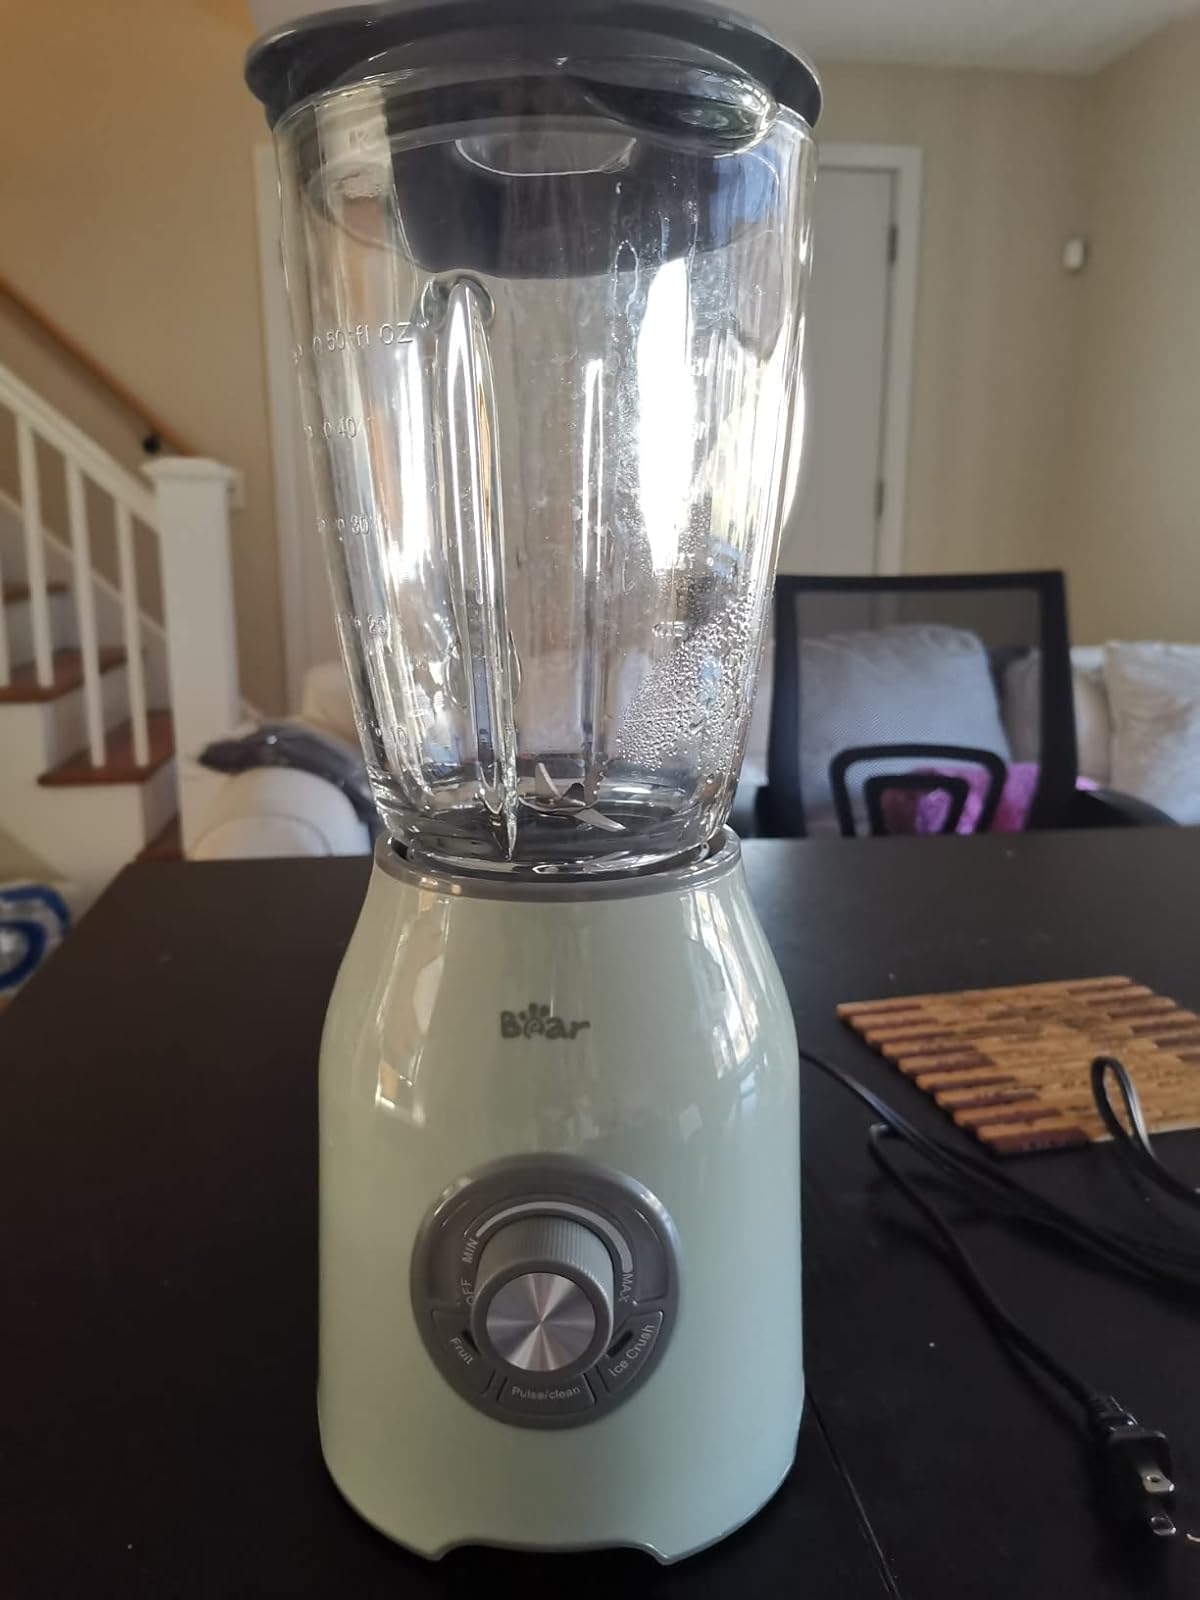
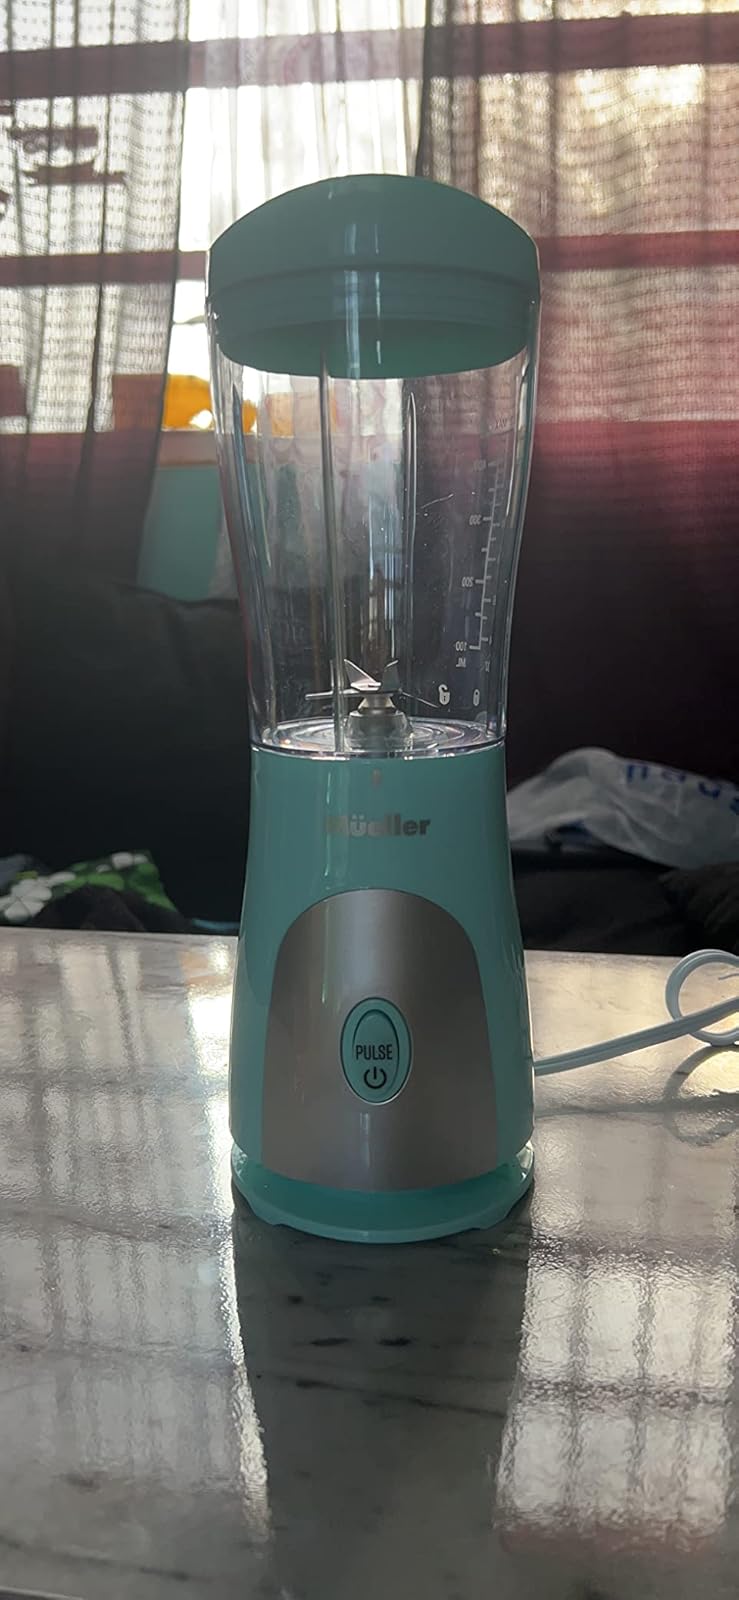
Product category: items_blender
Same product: no